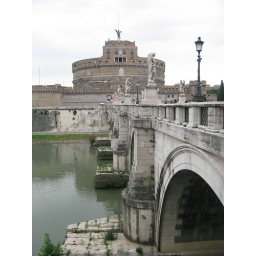
bridge across the river tibur, leading to the Castello by the Vatican - Nov 23